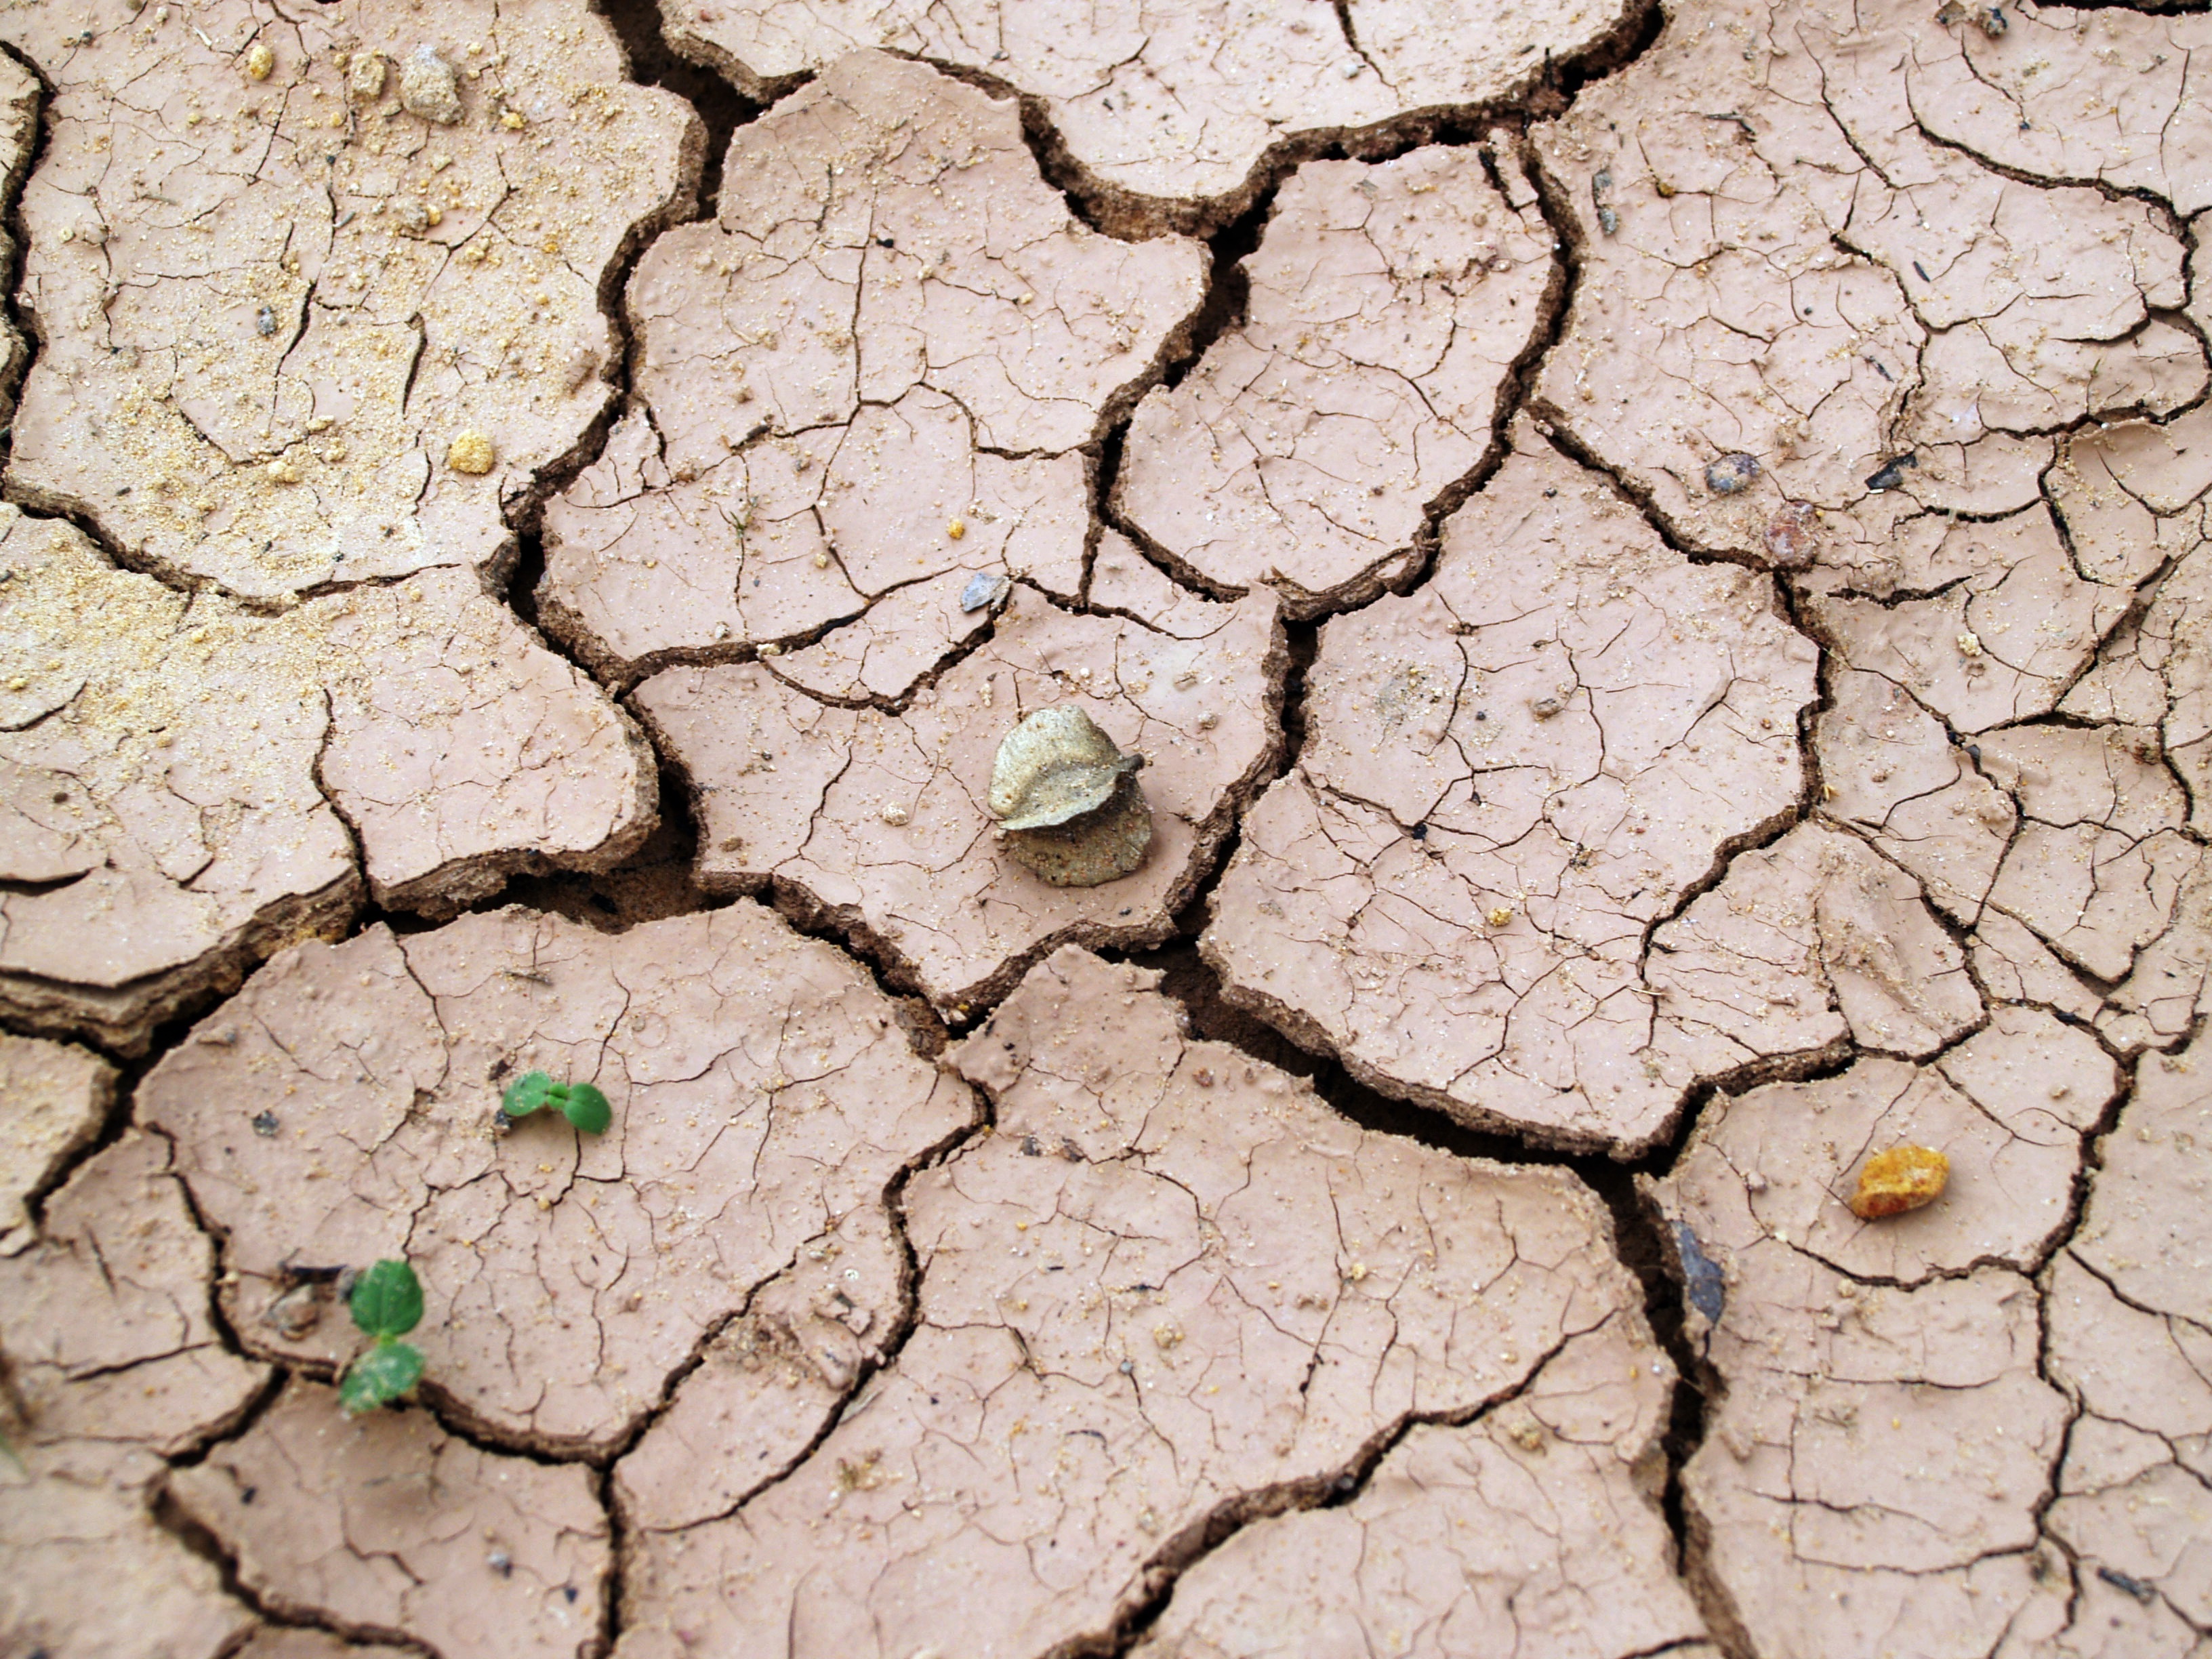
nature, ground, texture, land, summer, dry, environment, dirt, broken, soil, crack, rough, terrain, brake, ecology, background, earth, hot, disaster, clay, event, split, drought, dryness